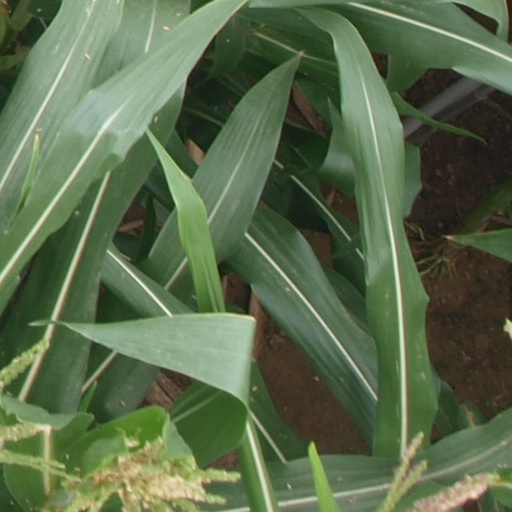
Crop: maize; corn